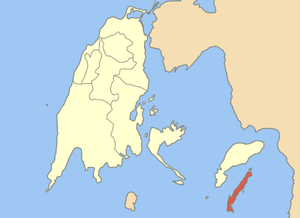
Kastos est une île grecque faisant partie du dème de Leucade, Îles Ioniennes depuis la réforme des collectivités locales en 2011. L'île la plus proche est Kalamos, séparées par un chenal profond. Kastos dispose d'une école, et d'une église. La plupart des élèves îliens fréquentent l'école de Nydri.